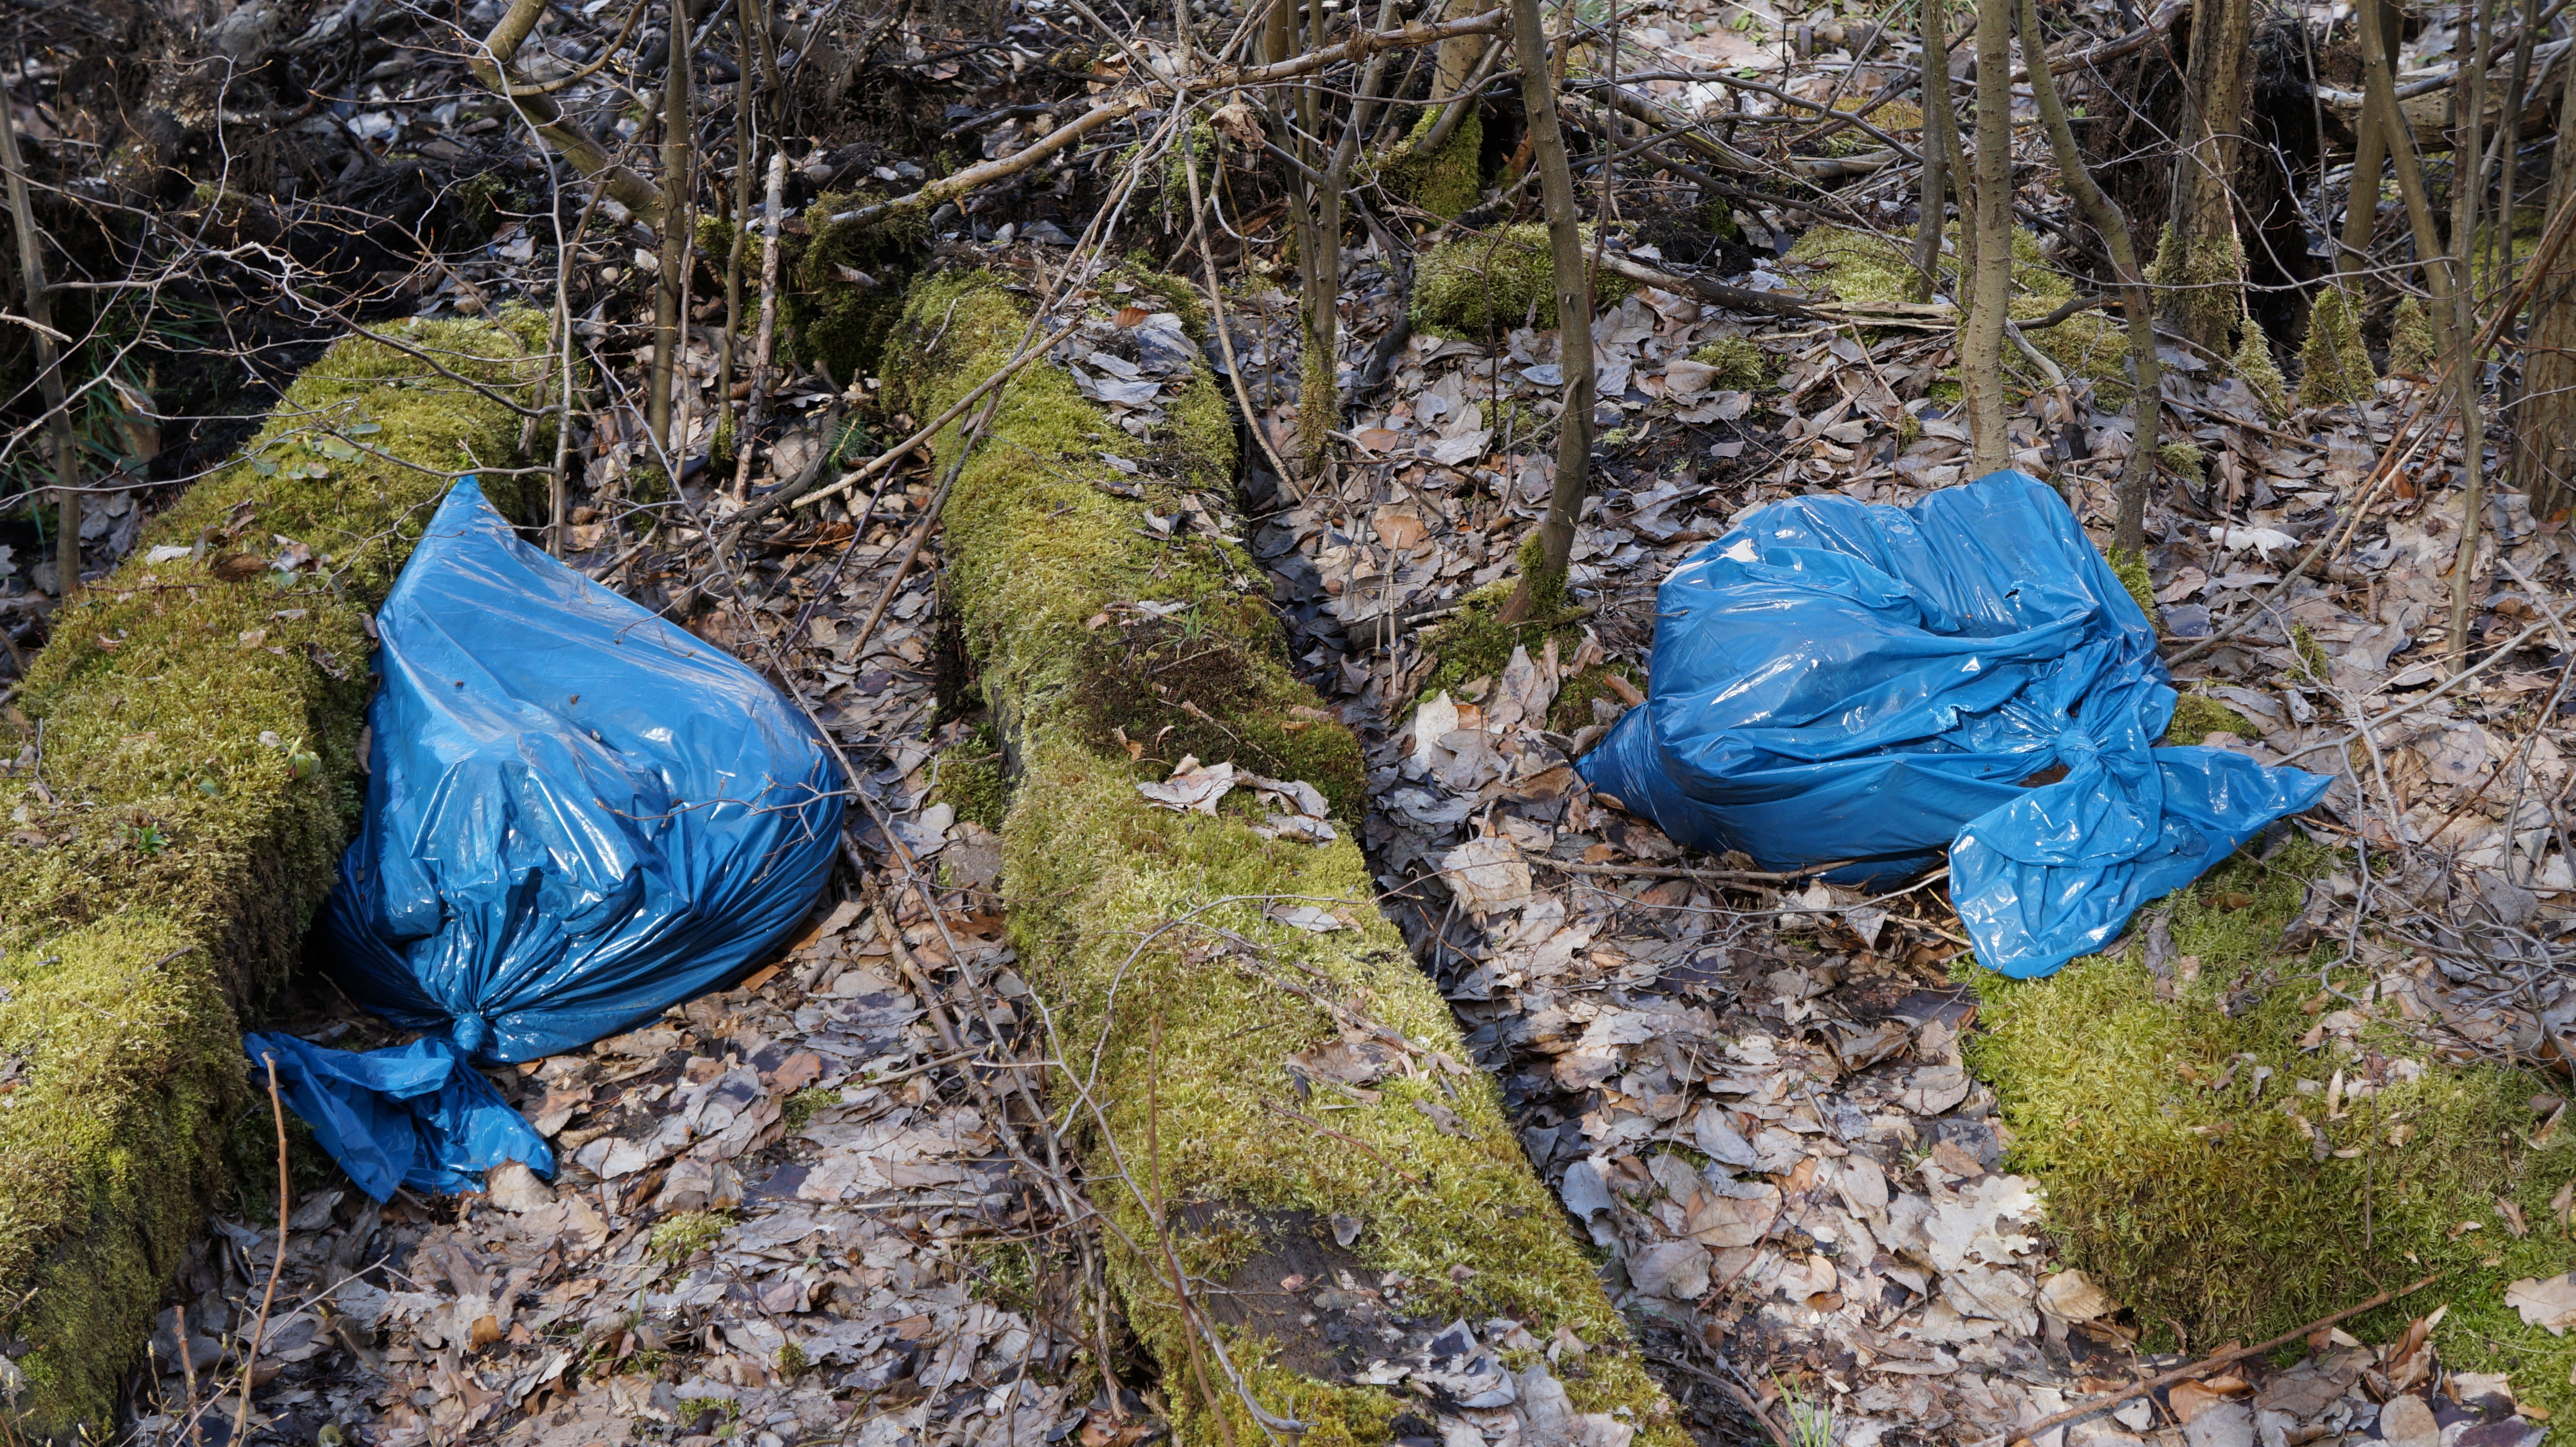
tree, nature, forest, rock, wilderness, walking, hiking, trail, plastic, leaf, flower, stream, autumn, geology, backpacking, litter, waste, woodland, pollution, irresponsible, garbage collection, plastic bags